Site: saxony
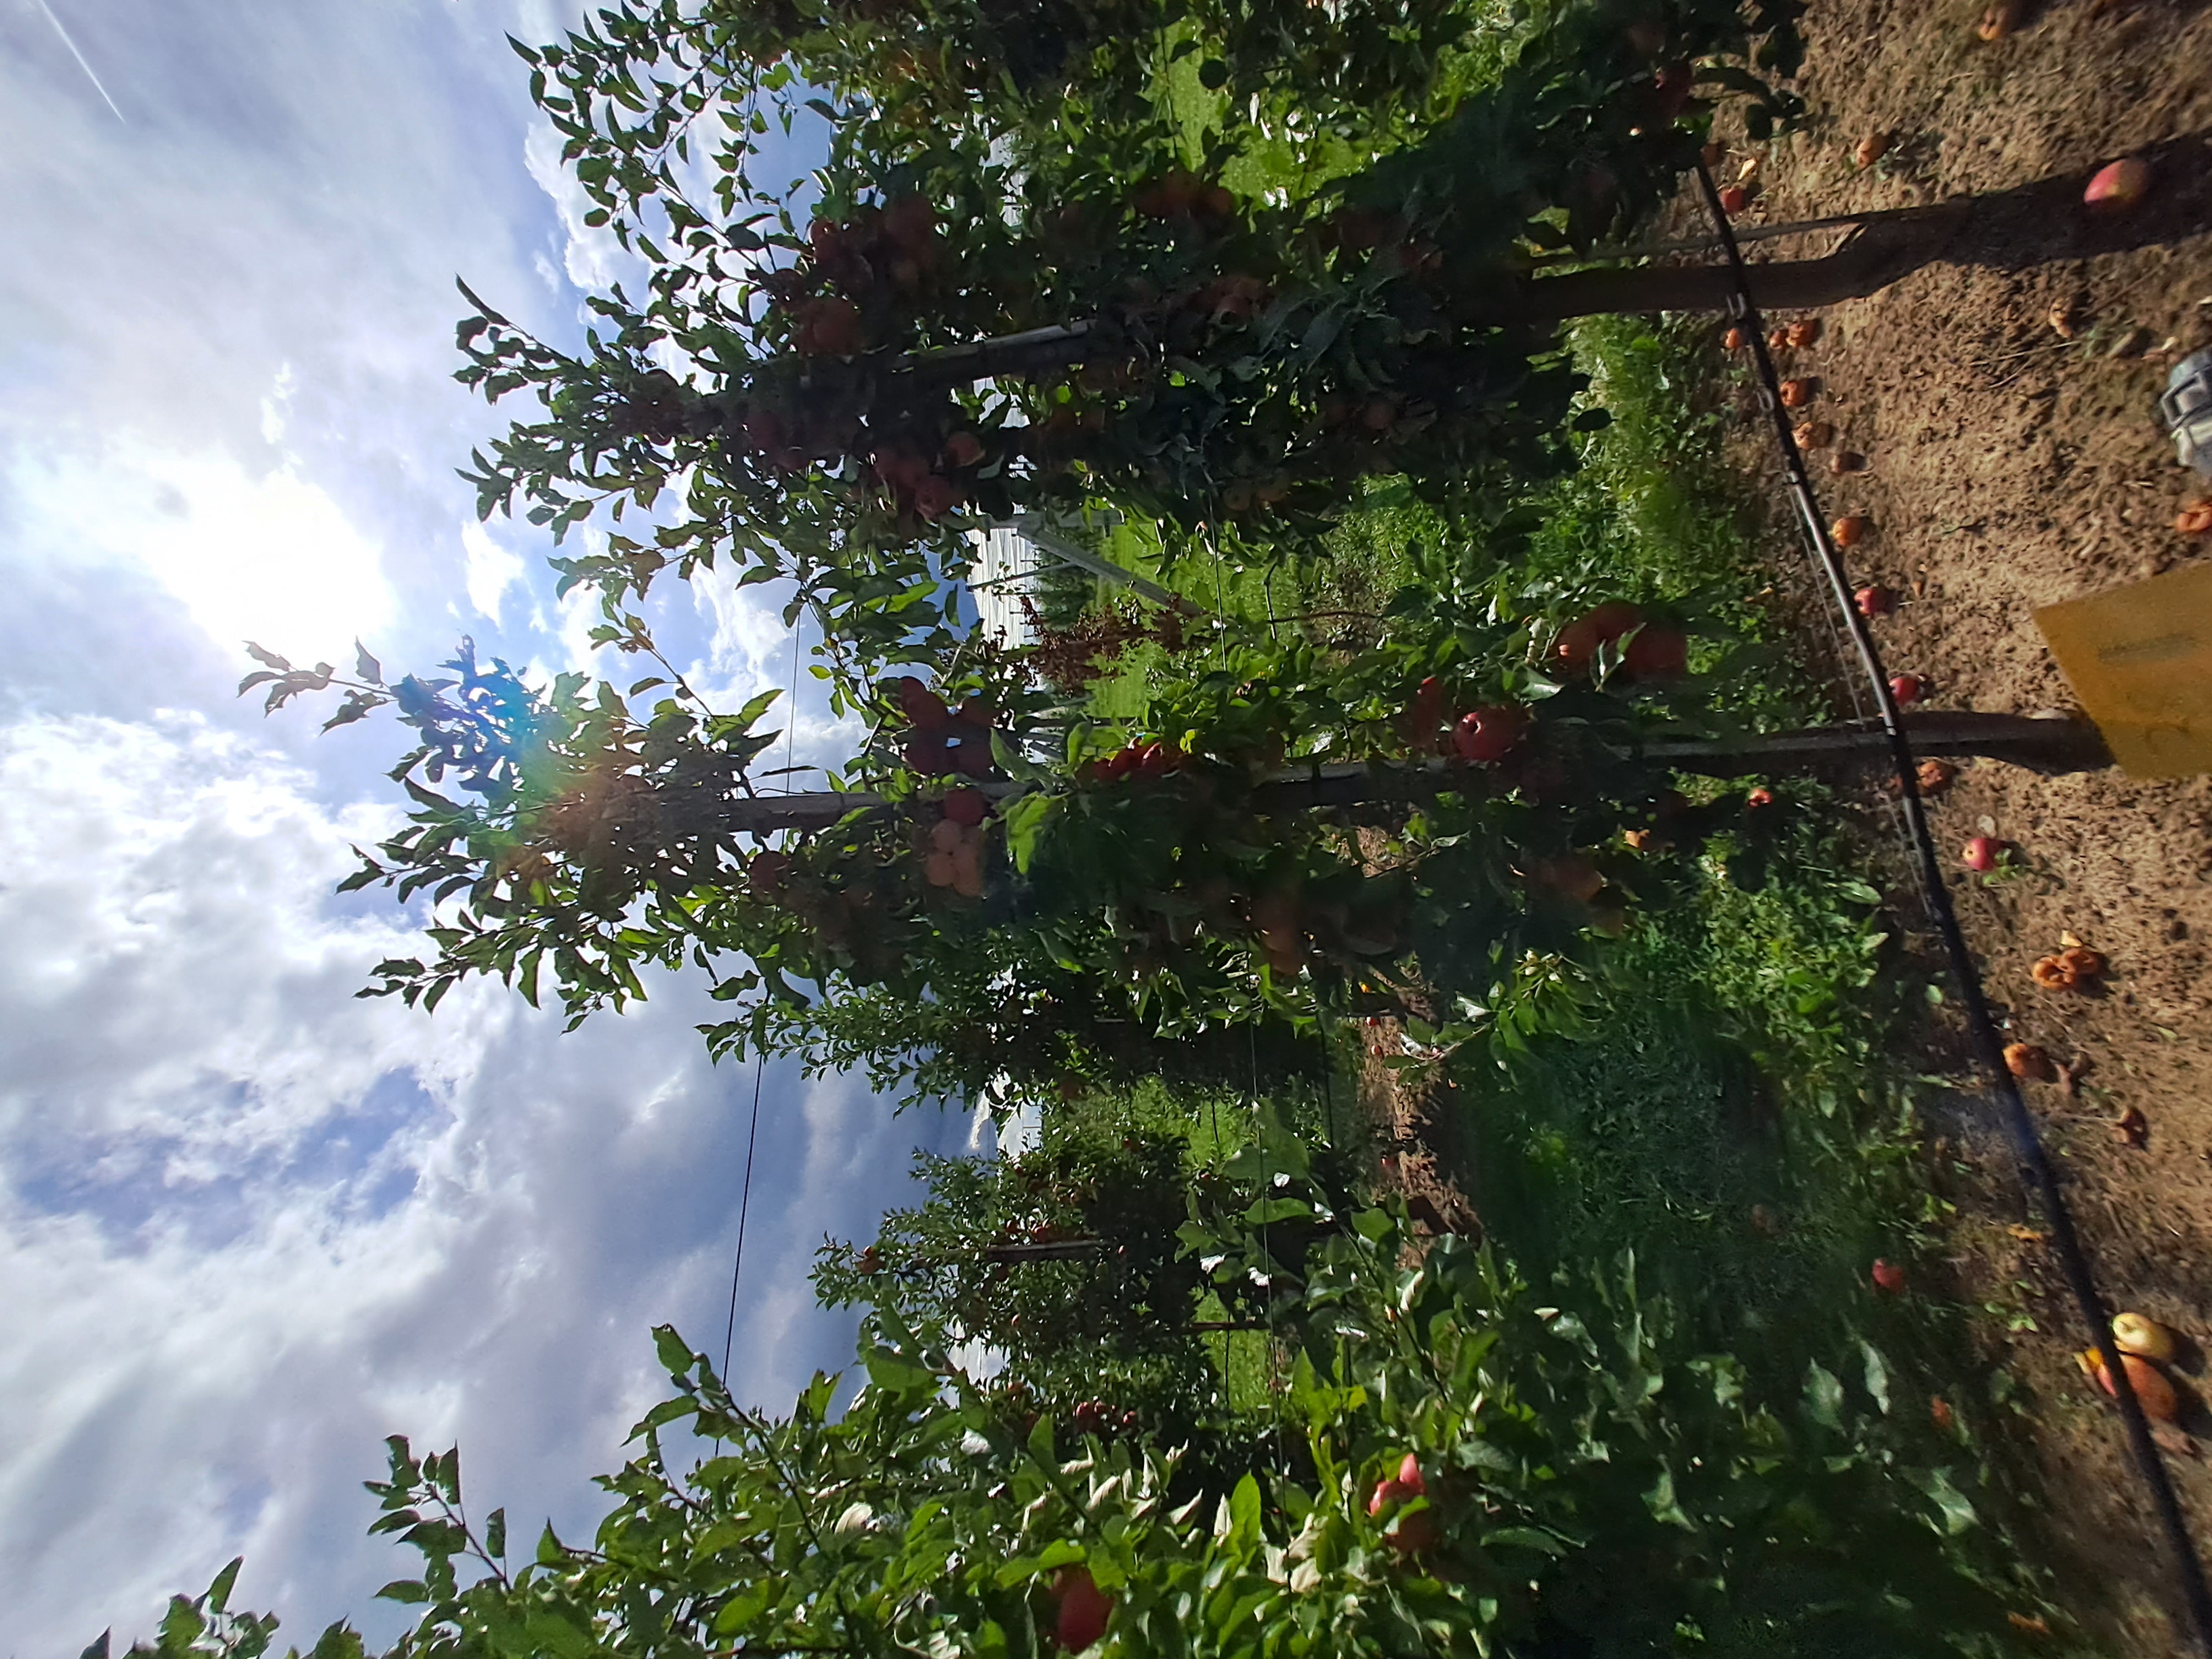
Growth stage (BBCH 87): Maturity of fruit and seed